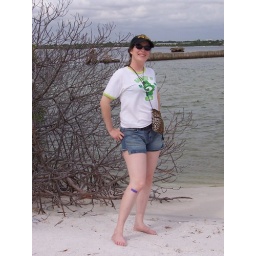
nothing like feelin the sand in my toes and the smell of salty water in the air!